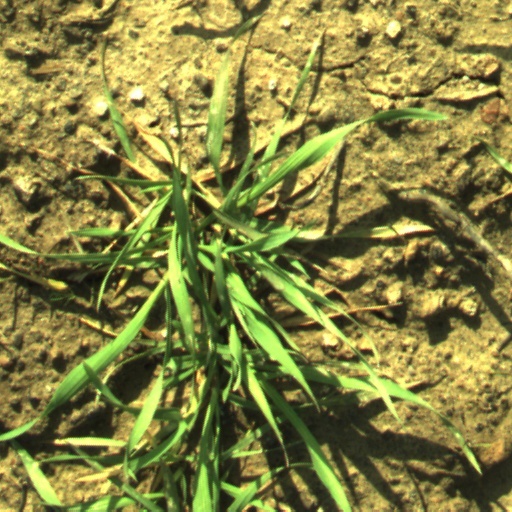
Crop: wheat